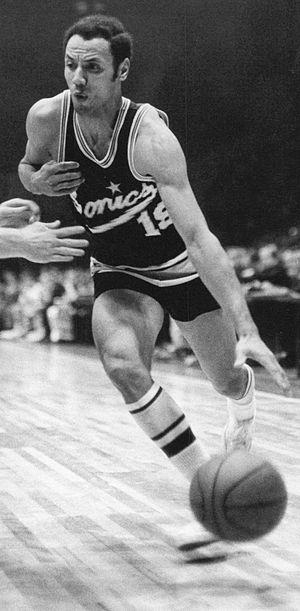
Les SuperSonics de Seattle étaient une franchise américaine de basket-ball de la NBA basée à Seattle entre 1967 et 2008.
Le tableau suivant est un récapitulatif des différents entraîneurs des Cavaliers de Cleveland, au fil des saisons.
Leonard Randolph Wilkens est un ancien joueur et entraîneur de la National Basketball Association.